Shelby County v. Holder

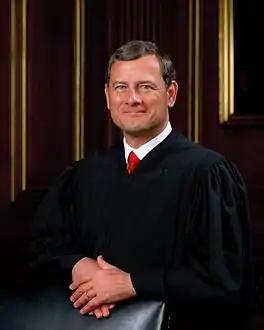
Chief Justice John Roberts

The Supreme Court struck down Section 4(b) as unconstitutional in a June 25, 2013 ruling. The majority opinion was delivered by Chief Justice John Roberts, joined by Justices Scalia, Anthony Kennedy, Clarence Thomas, and Samuel Alito. The Court held that Section 4(b) exceeded Congress' power to enforce the Fourteenth and Fifteenth Amendments, reasoning that the coverage formula conflicts with the constitutional principles of federalism and "equal sovereignty of the states" because the disparate treatment of the states is "based on 40-year-old facts having no logical relationship to the present day" and thus is not responsive to current needs. The Court held that Congress cannot subject a state to preclearance based simply on past discrimination. It noted that since the coverage formula was last modified in 1975, the country "has changed, and while any racial discrimination in voting is too much, Congress must ensure that the legislation it passes to remedy that problem speaks to current conditions". The Court declared that the Fifteenth Amendment "commands that the right to vote shall not be denied or abridged on account of race or color, and it gives Congress the power to enforce that command. The Amendment is not designed to punish for the past; its purpose is to ensure a better future."